Phikkal Bazar

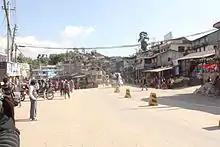
Phikkal Bazaar Chok

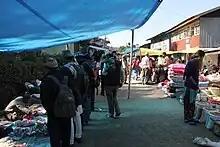
A weekly haat at Fikkal Bazaar, Nepal

Fikkal or Phikkal Bazar is a former Village Development Committee (VDC) and now a part of Suryodaya Municipality (ward no.-10) in Ilam District, Koshi Province, Nepal.